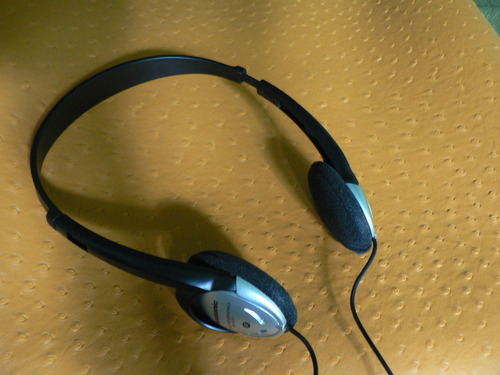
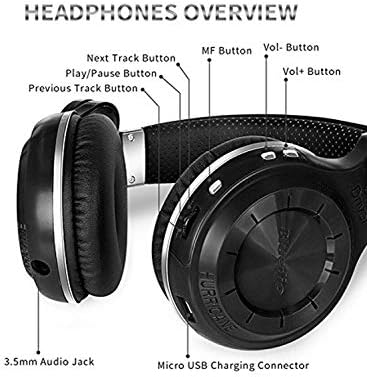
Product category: headphones
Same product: no